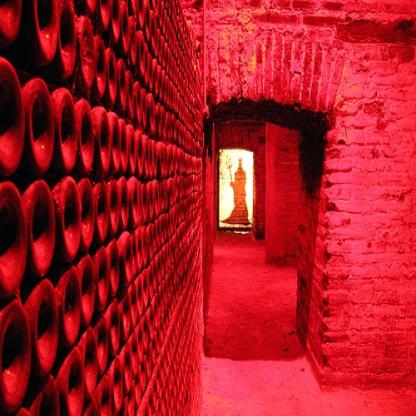
Scene: Indoor